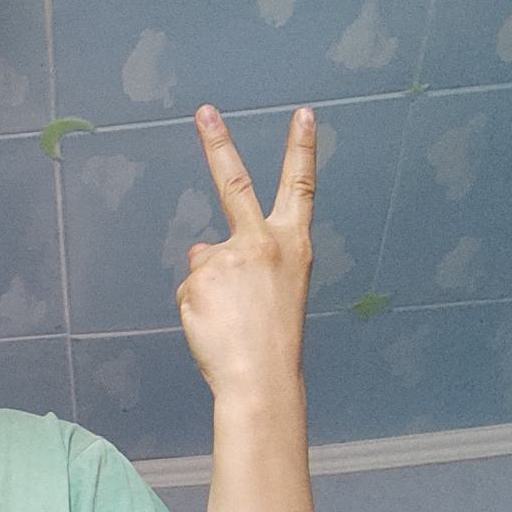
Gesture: peace_inverted